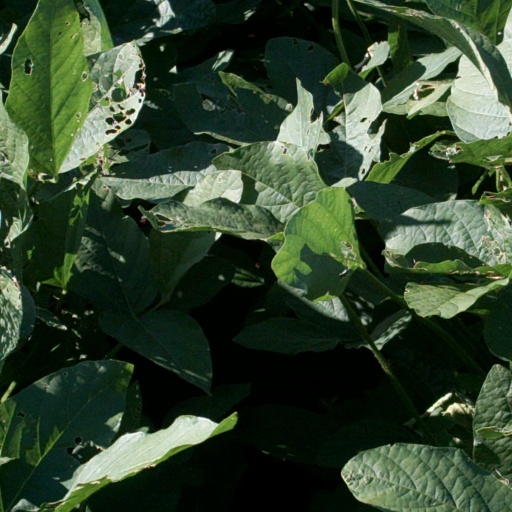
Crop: soybean